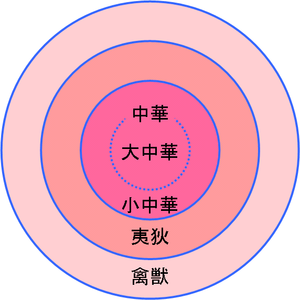
Sojunghwa signifie « petite Chine » ou « petit sinocentrisme » en coréen. Comme le sinocentrisme, qui est la croyance selon laquelle la Chine est le centre de la civilisation du monde, la Corée, ancien État tributaire de la Chine, pense que la Corée est une petite Chine et un État hautement civilisé. La Corée considère le Japon et les Jurchen comme des barbares ou des bêtes selon la distinction Hua-Yi. Après que la dynastie Qing a supplanté la dynastie Ming, la Corée a pensé que les barbares ayant ruiné le centre de la civilisation du monde, la Corée était devenue le successeur de la Chine et le centre du monde.